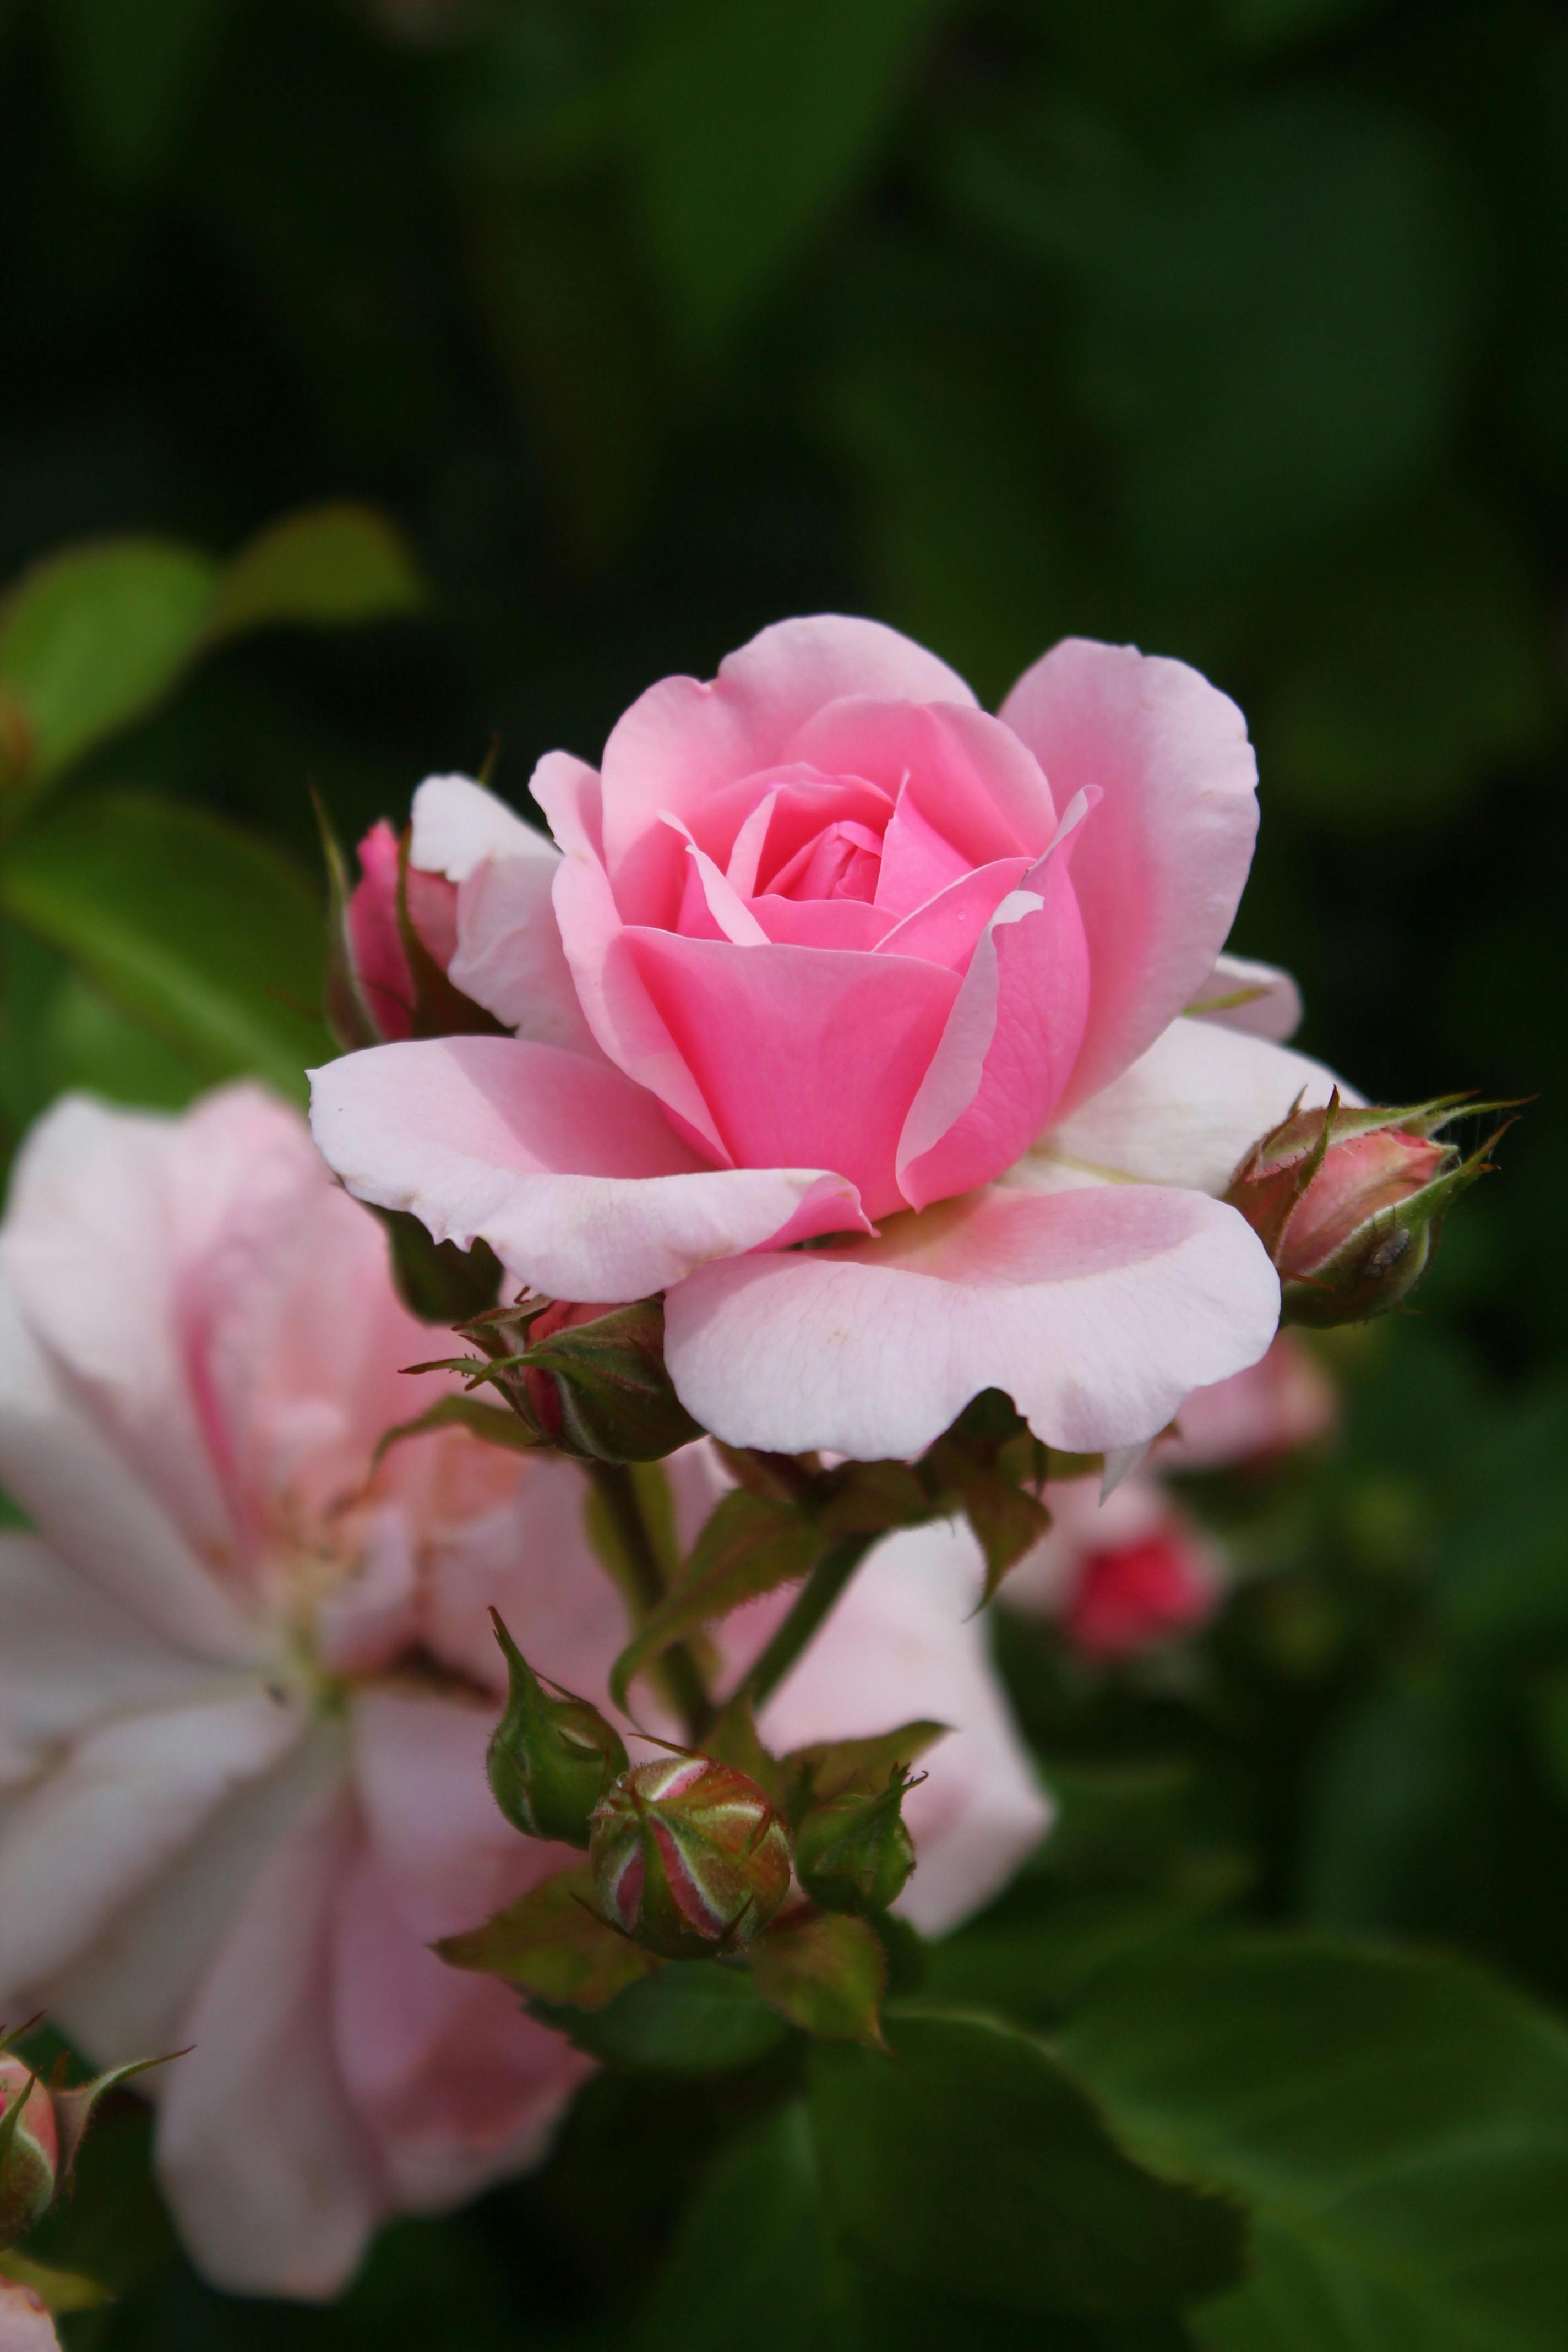
flower, plant, petal, natural environment, Hybrid tea rose, branch, pink, rose, rosa centifolia, grass, flowering plant, rose family, rose order, floribunda, annual plant, close up, shrub, garden roses, peach, china rose, blossom, plant stem, herbaceous plant, rosa wichuraiana, magenta, carmine, Begonia family, Pedicel, rosa gallica, peony, perennial plant, pink family, subshrub